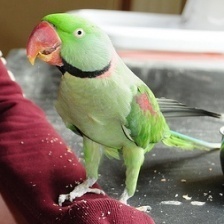
Species: ALEXANDRINE PARAKEET
Scientific name: PSITTACULA EUPATRIA